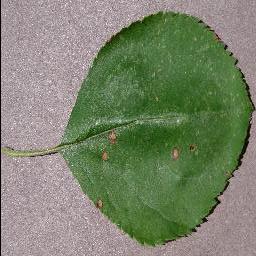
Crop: apple
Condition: black_rot